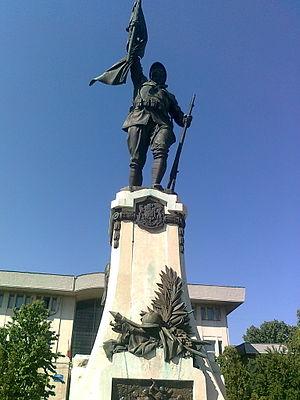
Alexandria est le chef-lieu du județ de Teleorman, en Munténie, en Roumanie. Elle est située à 88 km au sud de Bucarest près de la frontière bulgare, sur les bords de la Vedea. Elle tire son nom à la fois de saint Alexandre, évêque de Constantinople sous le règne de Constantin le Grand, participant au concile de Nicée de 325 et protecteur de la cité, et de l'hospodar valaque, Alexandre II Ghica, mécène de la ville, dont les restes reposent dans la basilique homonyme. Le blason de la ville évoque les hardes princières de chevaux et l'« Extructie », la charte démocratique et égalitaire de la ville proclamée en 1840. Comme toute la Roumanie, Alexandria a subi les régimes dictatoriaux carliste, fasciste et communiste de février 1938 à décembre 1989, mais connaît à nouveau la démocratie depuis la révolution roumaine de 1989.